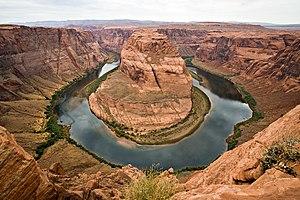
Horseshoe Bend («